Dinosterol

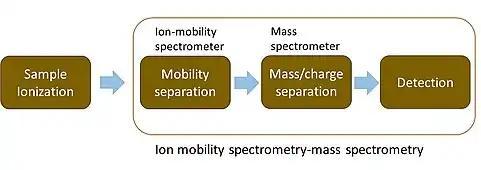

An alternative method has been proposed for purifying dinosterol from complex mixtures of sedimentary lipids for the purpose of hydrogen isotope analysis via gas chromatography-isotope ratio mass spectrometry (GC-IRMS). Reversed phase-high performance liquid chromatography (RP-HPLC) is used to separate dinosterol from structurally similar 4α-methyl sterols that co-elute on GC analysis, which allows for baseline resolution of dinosterol. For samples that contain a variety of 4a-methyl sterols, RP-HPLC purification can be preceded by NP-HPLC purification.